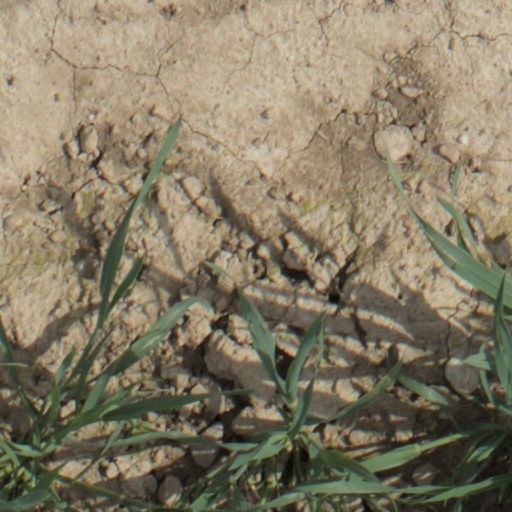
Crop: wheat